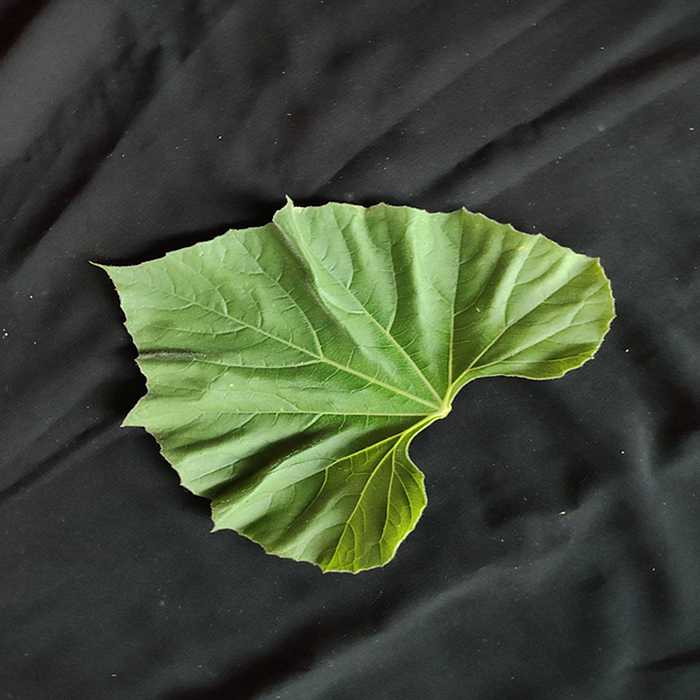
Plant: Bottle gourd
Label: Fresh leaf